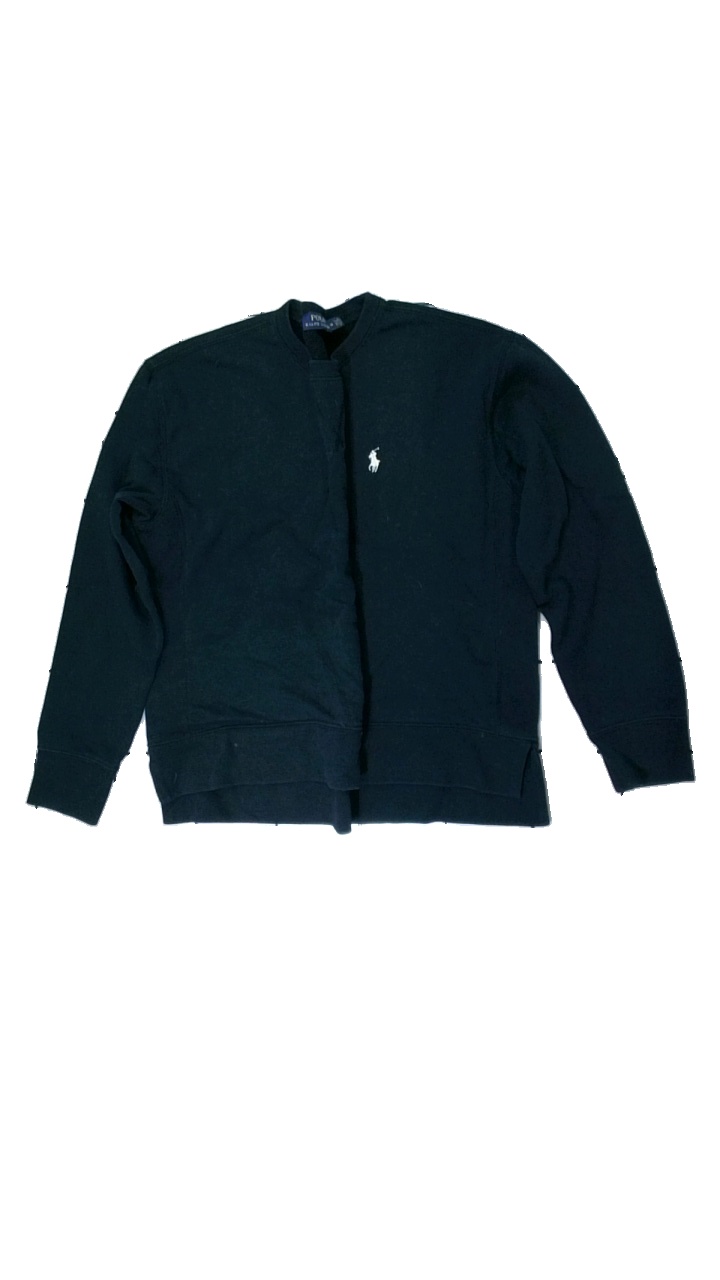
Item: Sweater (Men)
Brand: Ralph Lauren
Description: blå pullover med broderad logga fram. mycket hårig
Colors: Blue
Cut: Regular
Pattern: Embroidered
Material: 63% cotton 37% polyester
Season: All
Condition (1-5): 3
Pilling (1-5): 5
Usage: Export
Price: <50